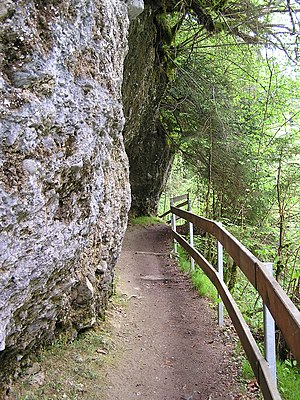
Brandnertal / Geografi
Vandresti Bürser Schlucht
Brandnertal er en dal i den østrigske delstat Vorarlberg, som også er navnet på et skisportssted opkaldt efter dalen.